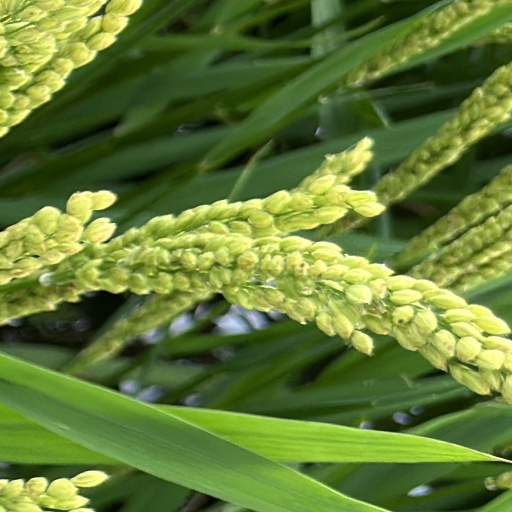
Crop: rice